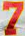
Number: 7